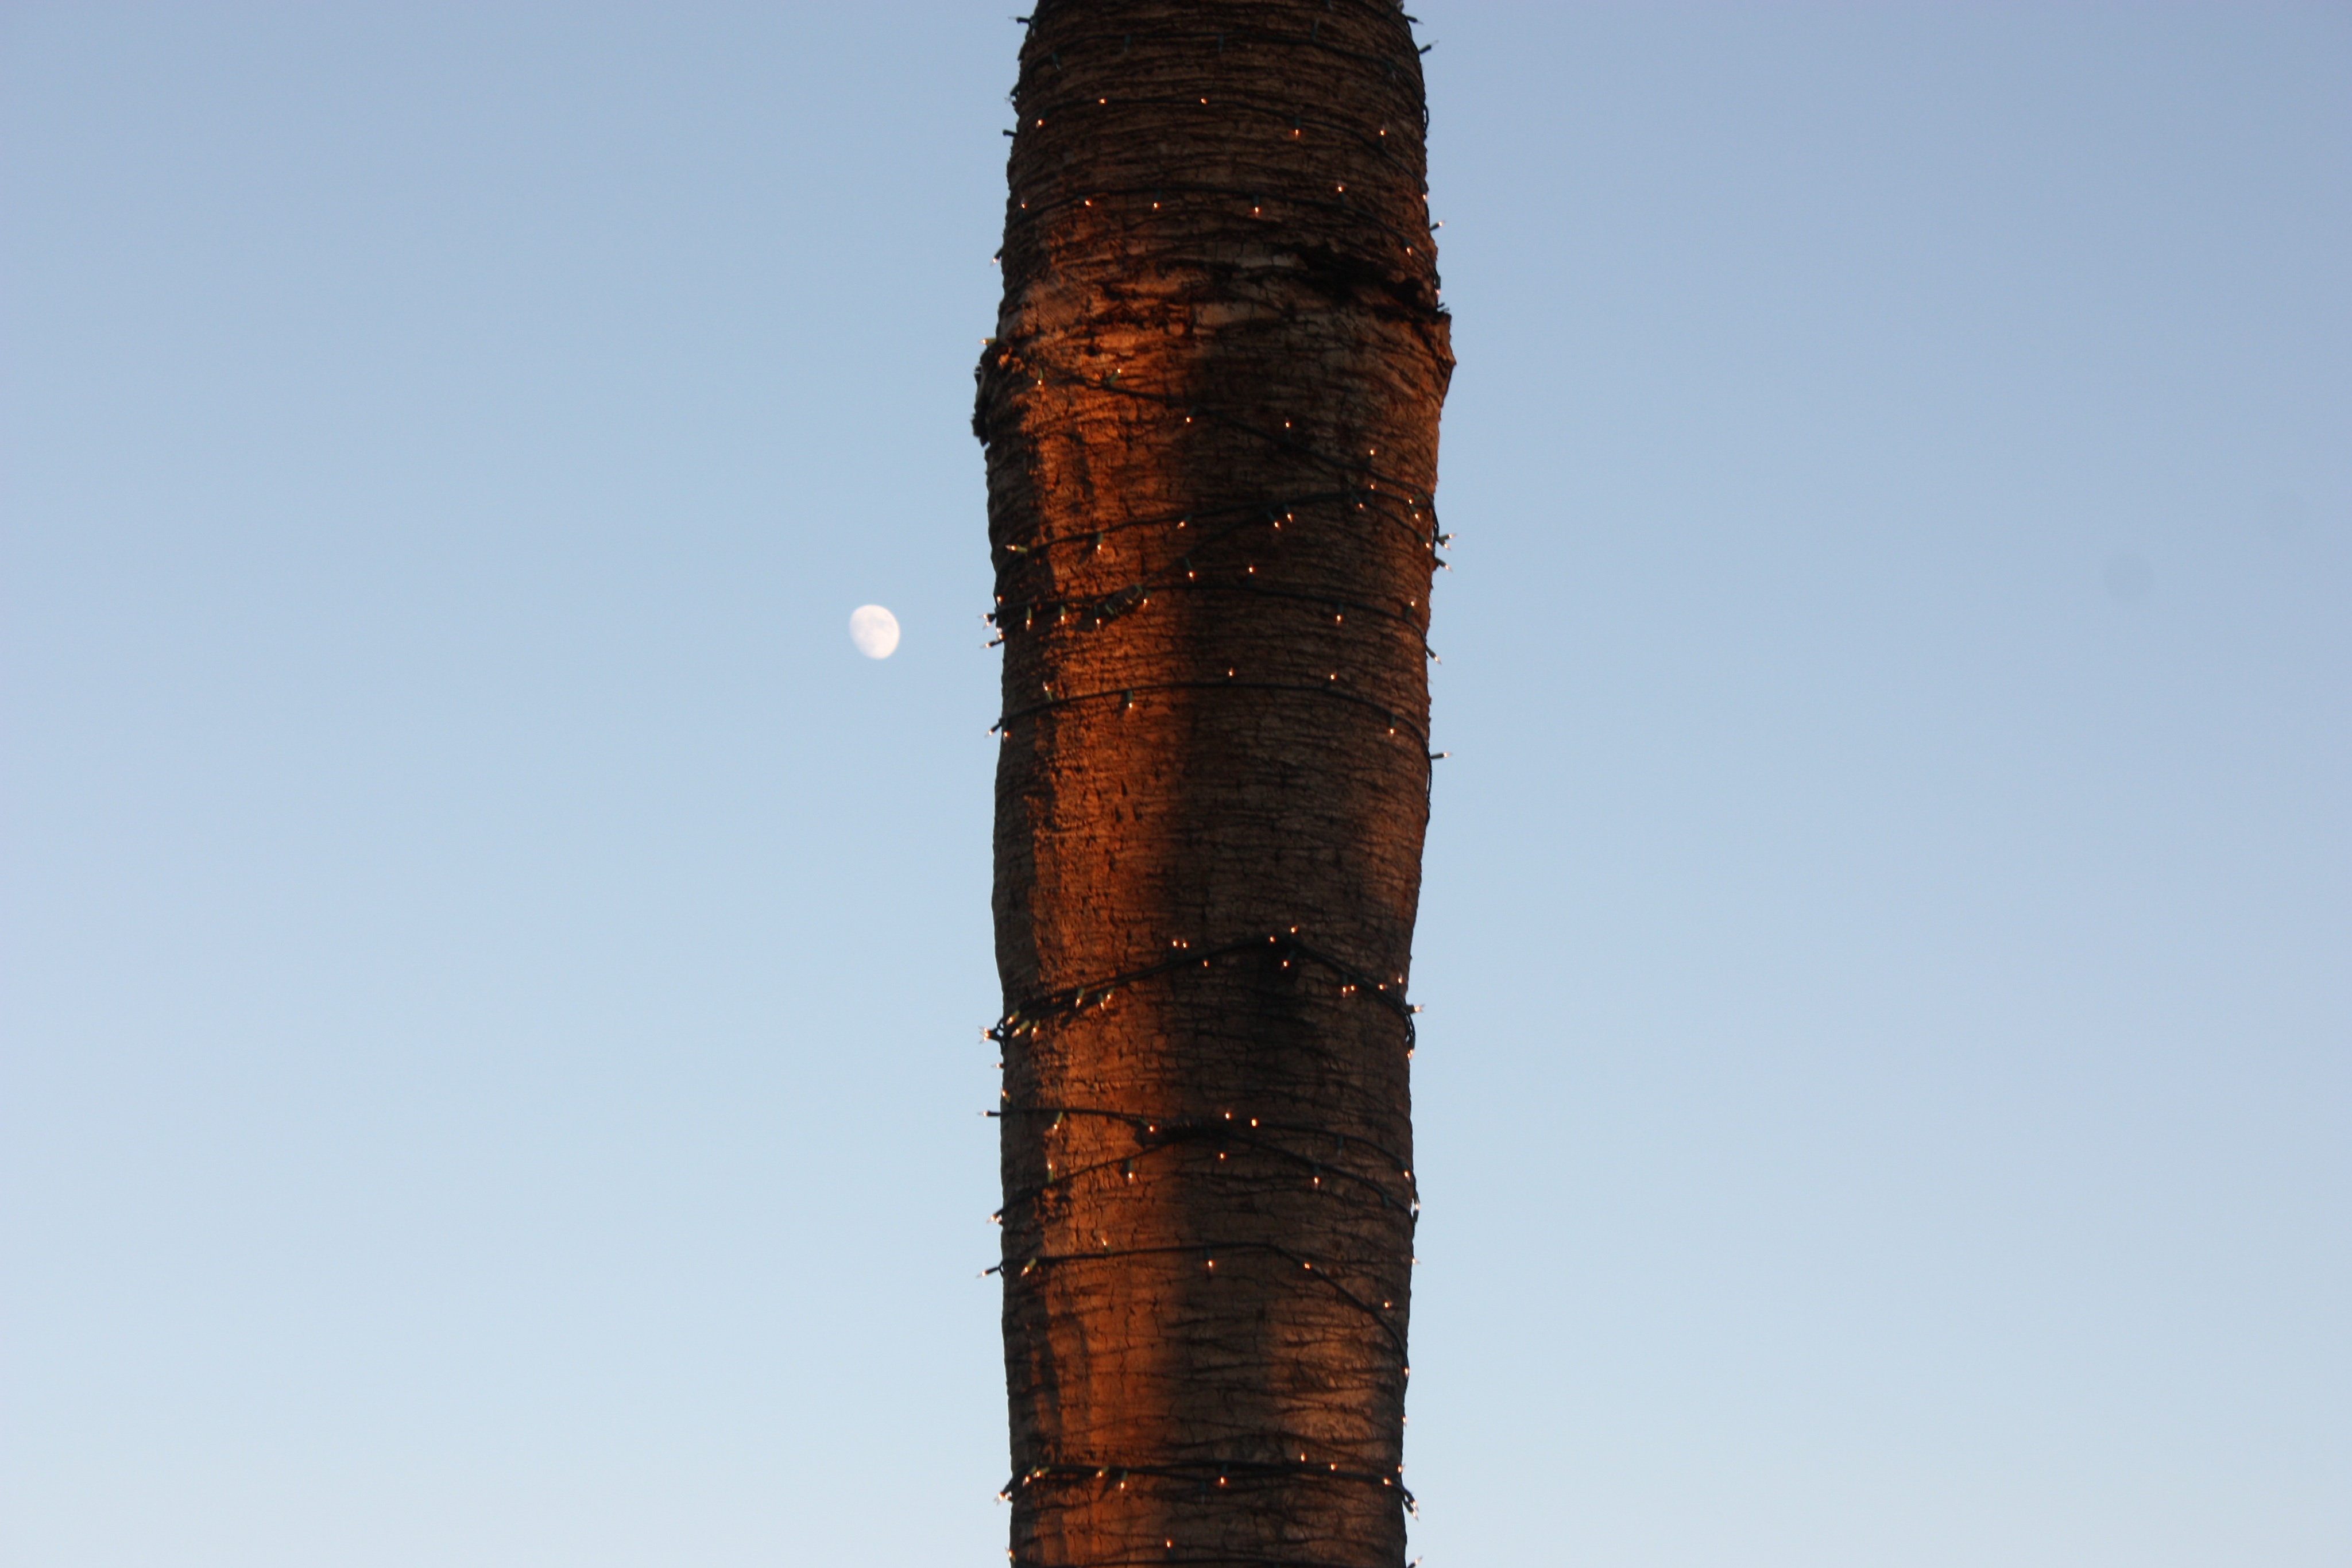
tree, structure, sky, wood, column, tower, chimney, sculpture, monolith, man made object, outdoor structure